Cavendish Crescent, Bath

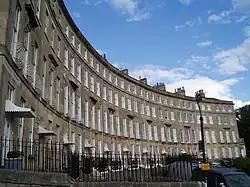

Cavendish Crescent in Bath, Somerset, England, is a Georgian crescent built in the early 19th century to a design by the architect John Pinch the elder. At 11 houses, it is the shortest of the seven Georgian crescents in Bath. It also has one of the plainest facades, with no central feature, the only decoration being the consoles over the central first floor window of each house.